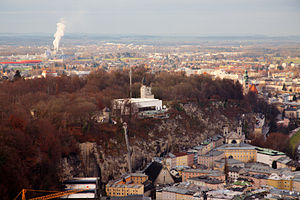
Mönchsberg
Mönchsberg set fra Festung Hohensalzburg
Mönchsberg er et af de fem bjerge, hvorpå byen Salzburg i Østrig er beliggende, og som topper med 540 m.o.h. Bjerget er opkaldt efter benediktinermunkene fra Sankt Peter-klosteret, der ligger ved foden af den nordlige side af bjerget.